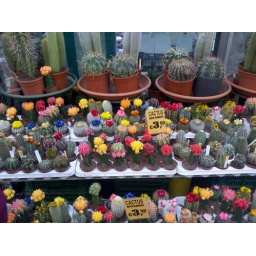
taken by Mason, cacti in the flower market